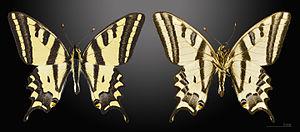
Papilio est un genre de lépidoptères de la famille des Papilionidae. Présent sur tous les continents, ce genre est particulièrement diversifié en Afrique, en Asie tropicale et en Amérique centrale.